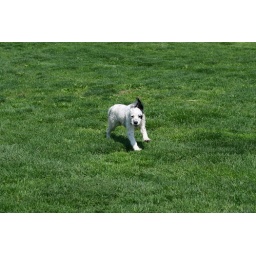
Another cute random dog in Dumbarton Oaks park in Georgetown